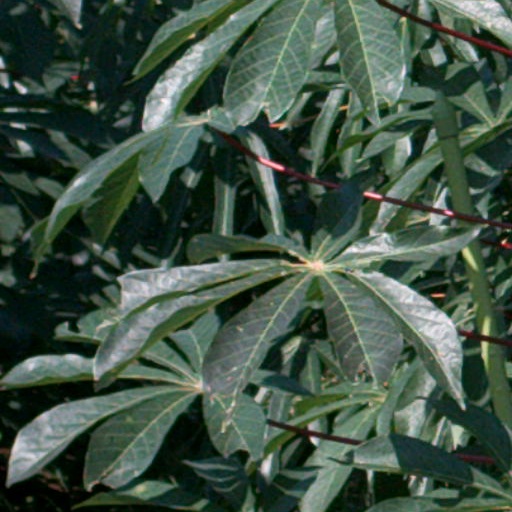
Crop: cassava